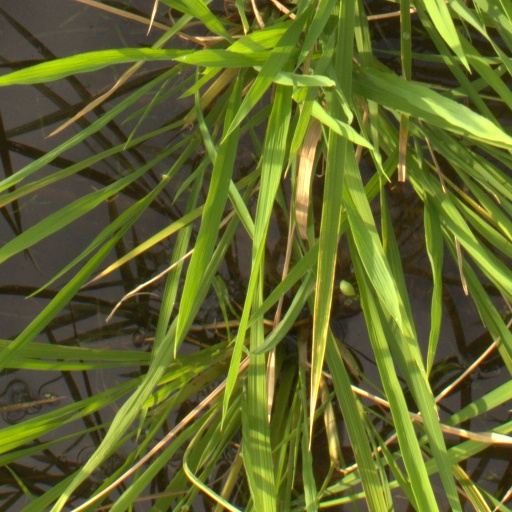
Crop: rice